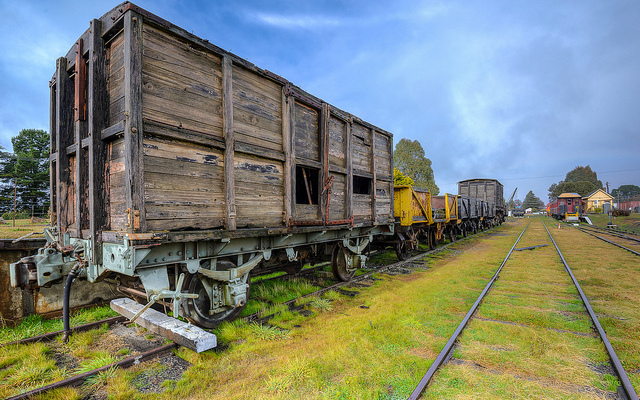
A train sitting on top of tracks near another set of tracks.

A train is going down a grassy train track.

A train with large wooden containers and smaller yellow ones

The old train is going down the railroad tracks.